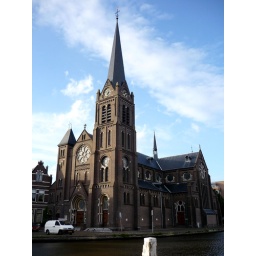
A church (I assume) we saw near Voorburg. I stopped the bike to take this shot.